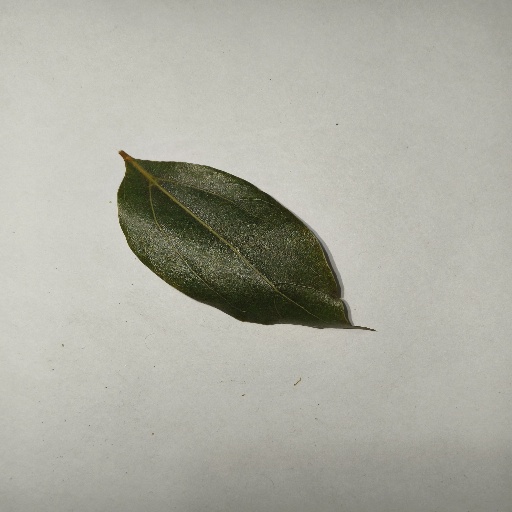
Species: Camphor
Leaf condition: Healthy Leaf